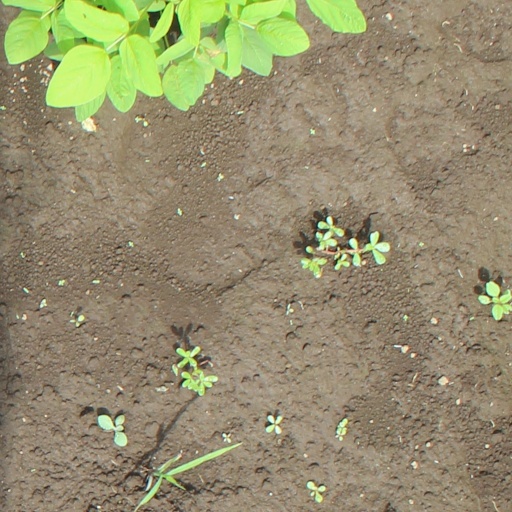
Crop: soybean